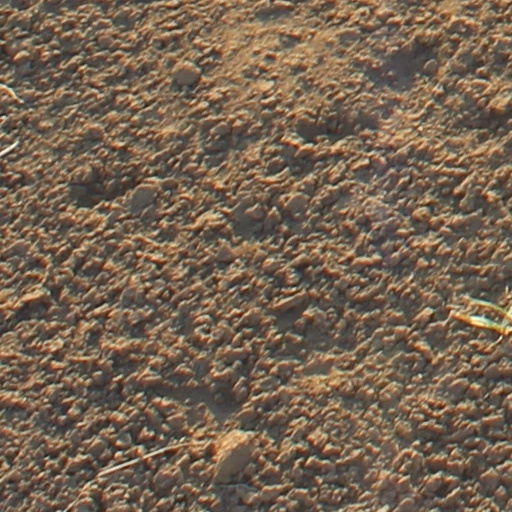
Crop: wheat